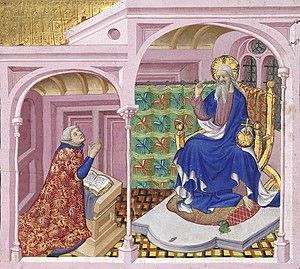
Gaston Fébus en prière. (Gaston Fébus, Livre des oraisons, Paris, BnF, Fr. 616, fol. 122)
Gaston III de Foix-Béarn dit Fébus est un prince pyrénéen, écrivain et poète en langue d'oc et française, né le 30 avril 1331 à Orthez et mort le 1ᵉʳ août 1391 à L'Hôpital-d'Orion.